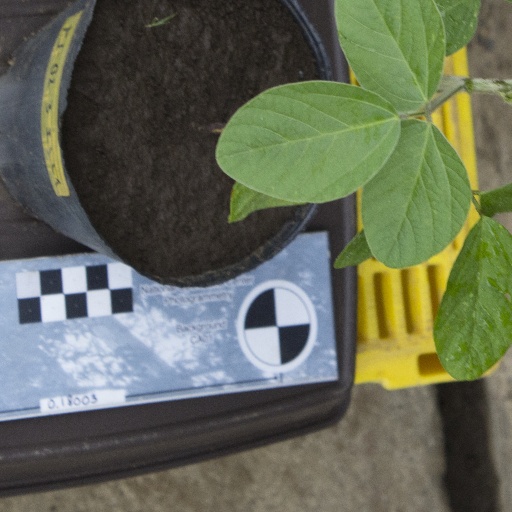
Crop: soybean